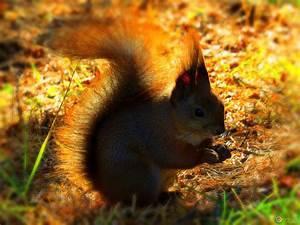
squirrel